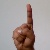
The image shows a hand gesture representing the letter 'D' in Indian Sign Language.